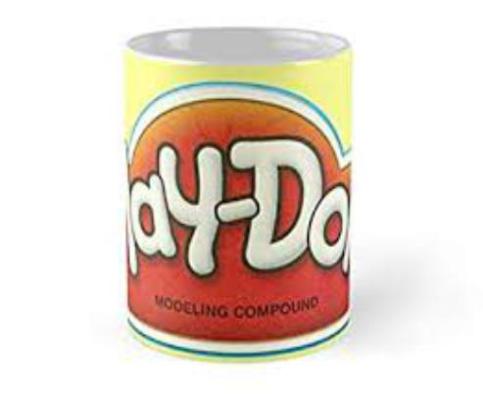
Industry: Leisure